Portsmouth Harbour

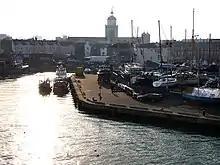
The historic Camber Dock and Camber Quay, February 2008

Camber Dock is the oldest developed part of the Portsmouth Harbour complex. Lying within the historic area of Old Portsmouth, it is part of Portsmouth Point that lies outside the original fortified boundaries of Portsmouth. After improvements in the King James's and Landport Gates and the areas military defences, civilian building of dockside storage and ancillary servicing facilities began from 1590. With major ships anchored at Spithead, from the 18th century the surrounding area became noted as a popular but lewd area for visiting sailors.